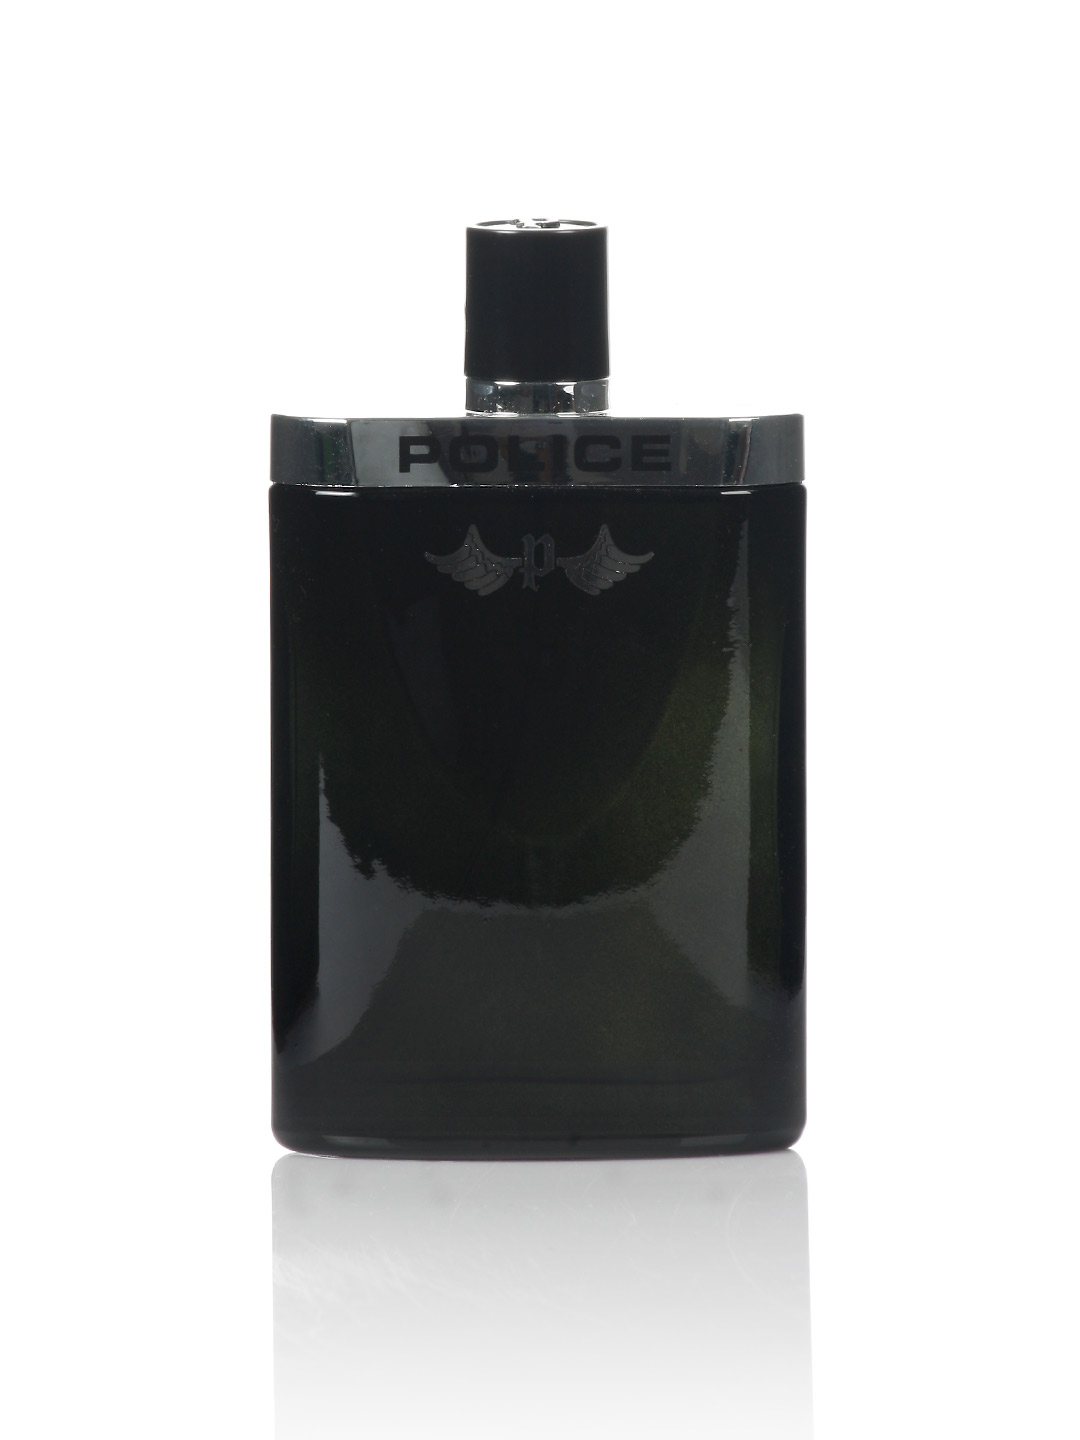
Police Men Wings Silver Perfume
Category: Personal Care / Fragrance / Perfume and Body Mist
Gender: Men
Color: Silver
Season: Spring 2017
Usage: Casual